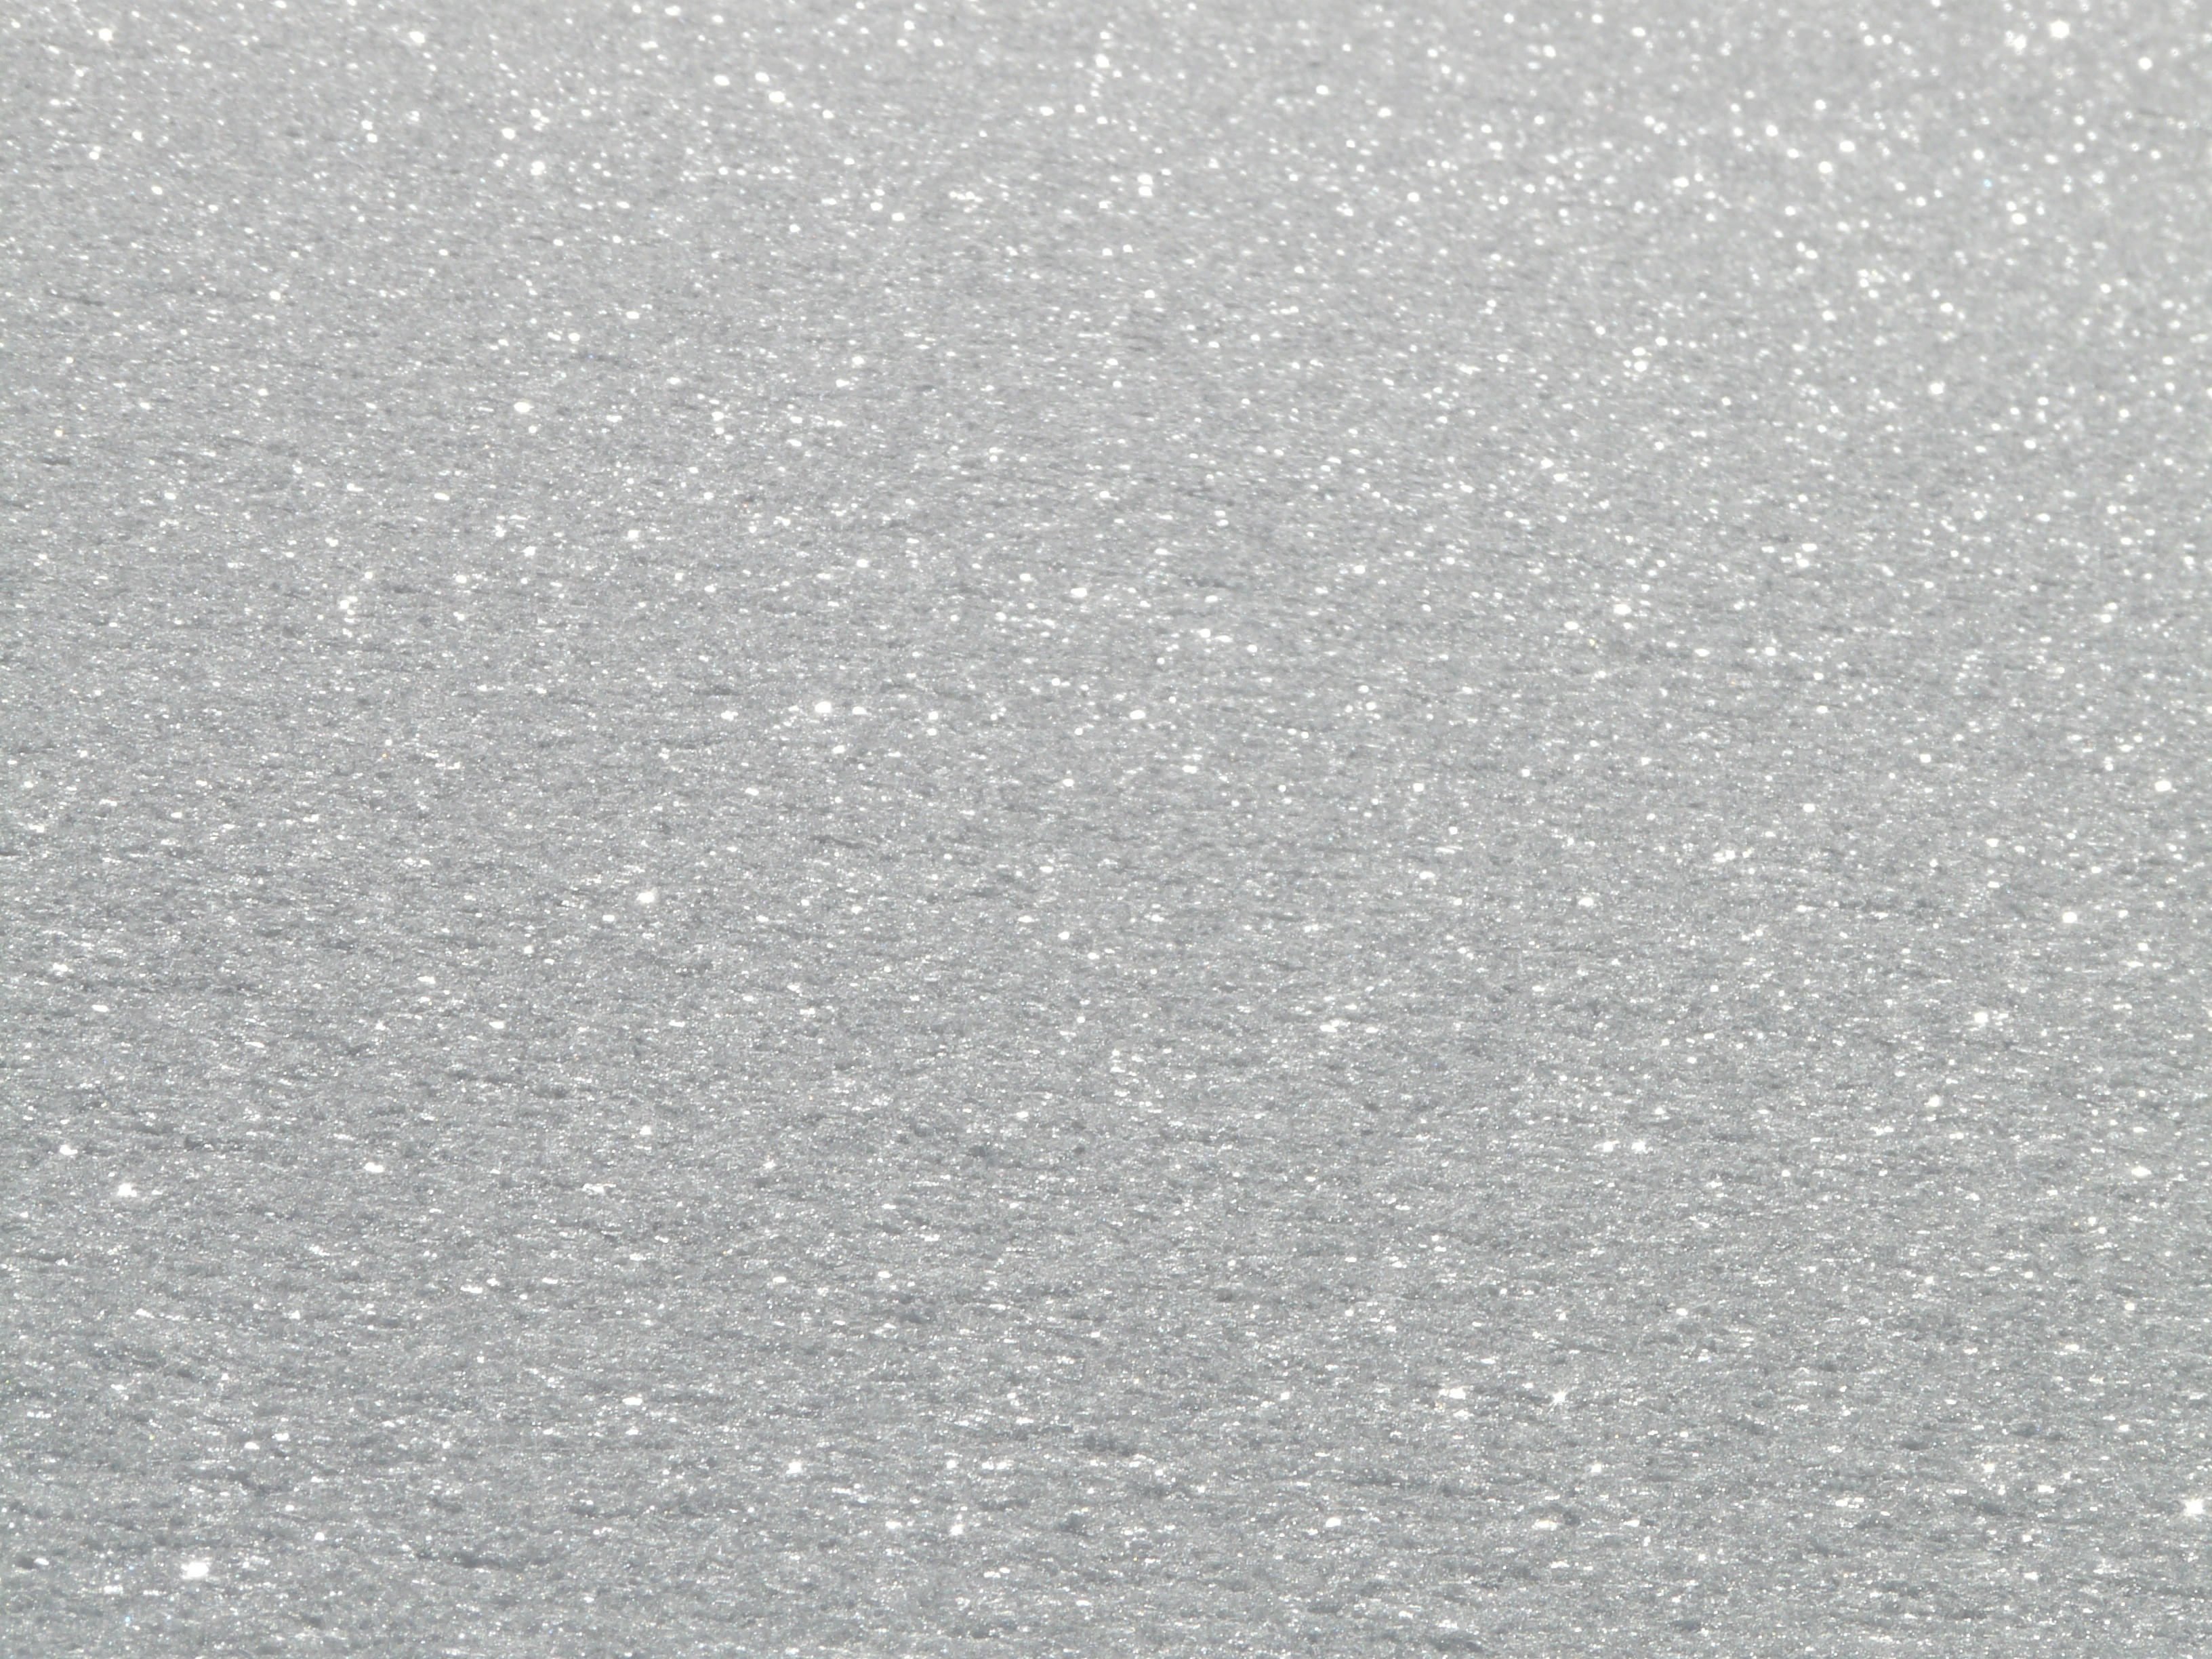
snow, white, floor, asphalt, pattern, line, tile, material, sparkle, crystals, flooring, schneeflaeche, road surface